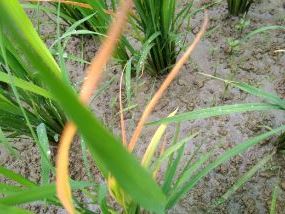
Disease: Tungro